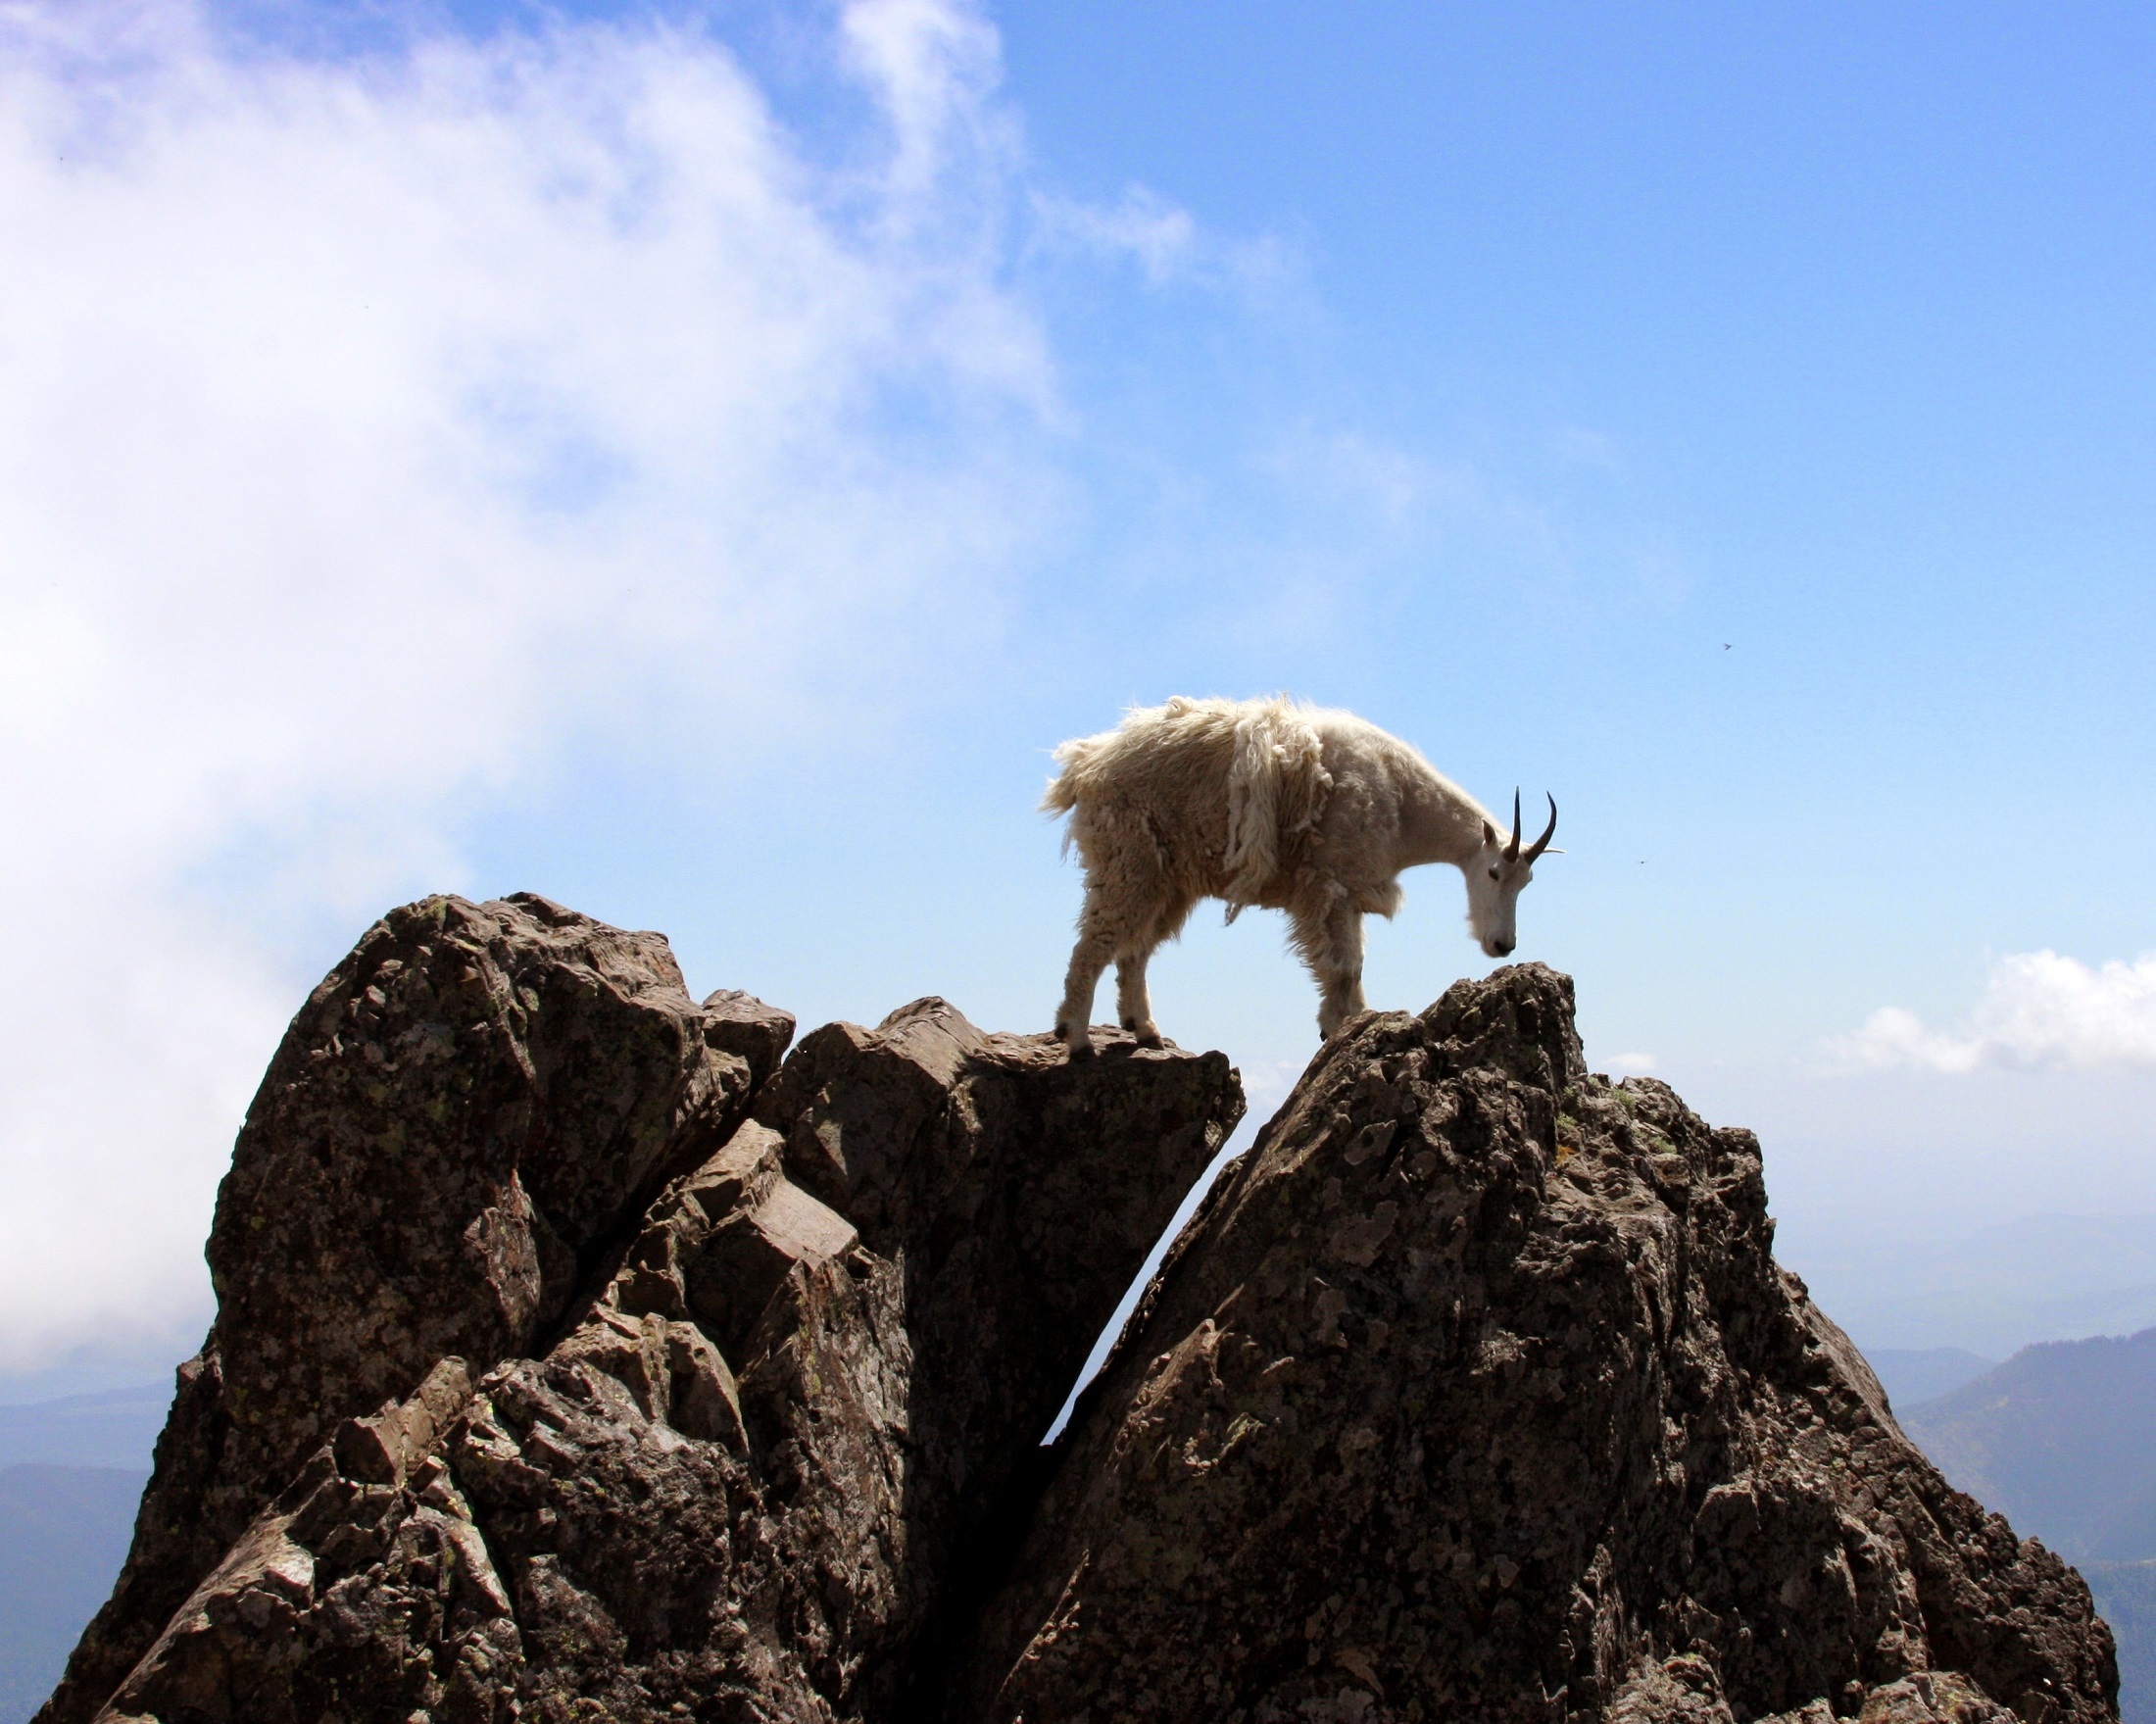
nature, wilderness, mountain, sky, white, peak, animal, wildlife, portrait, sheep, mammal, fauna, mountain goat, rocks, outdoors, clouds, sheeps, horns